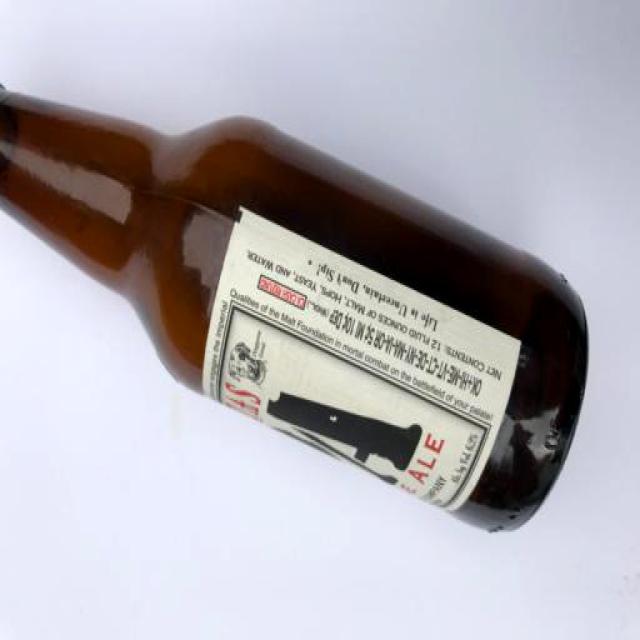
Label: Glass